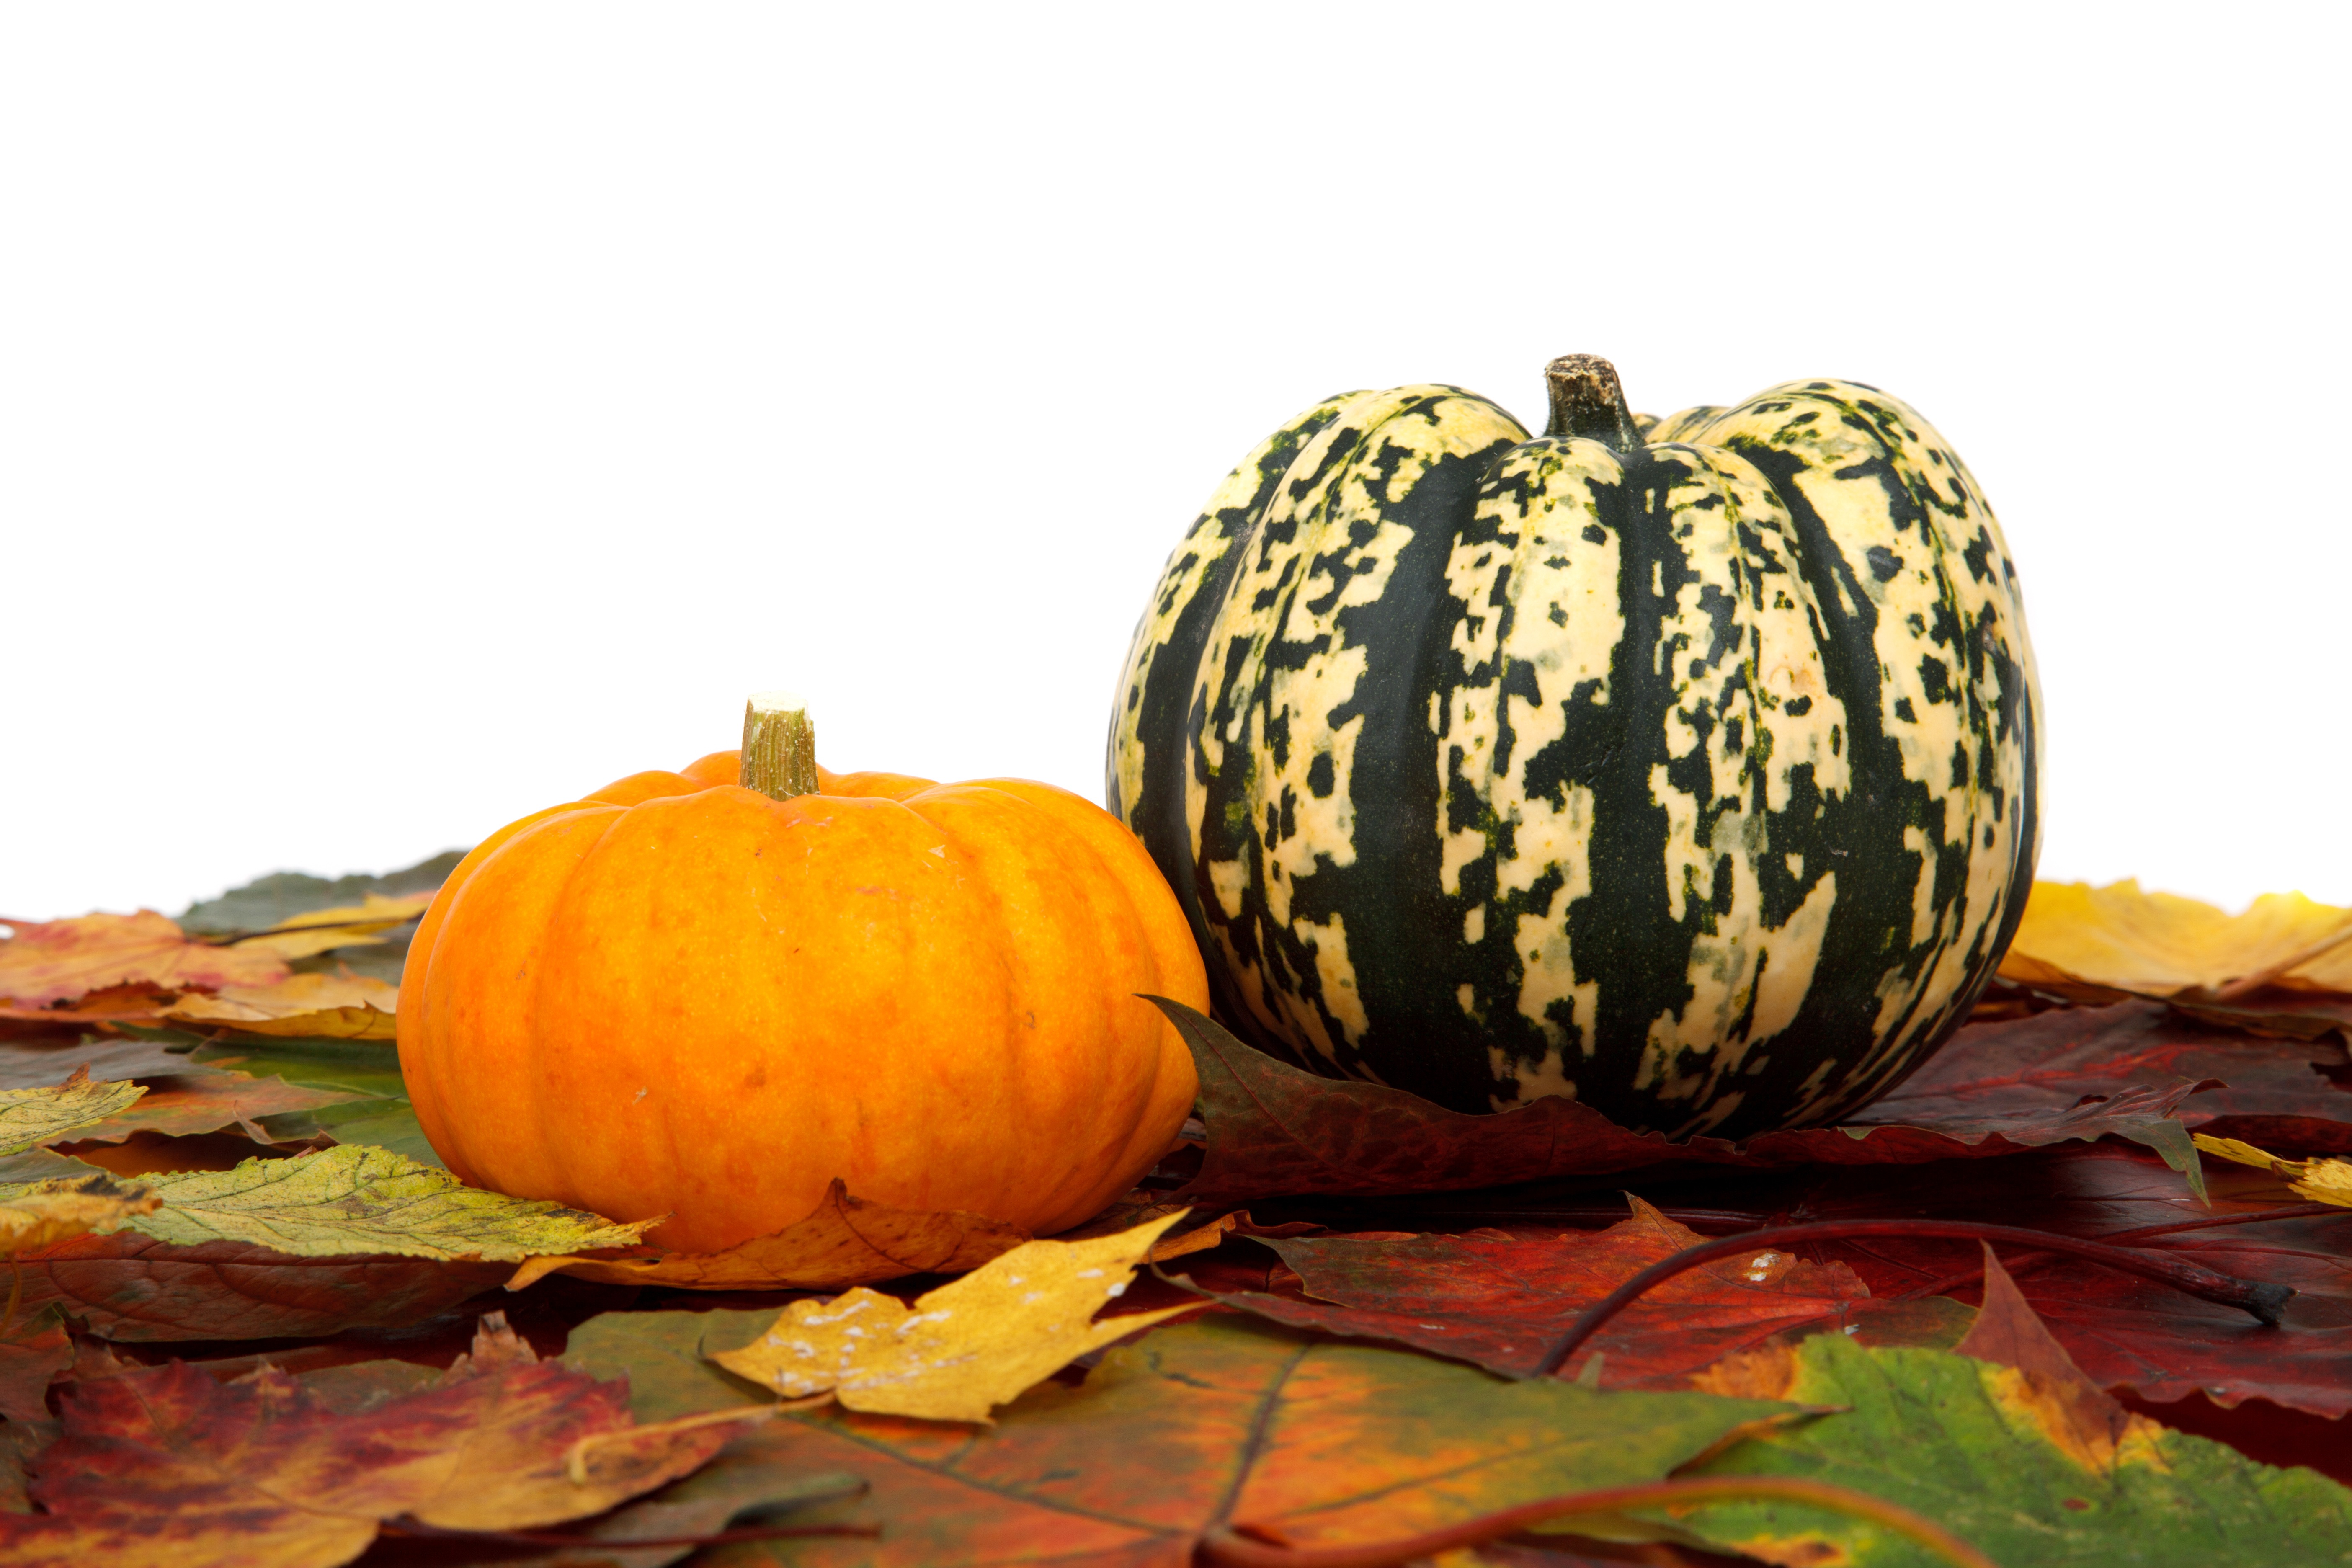
nature, leaf, fall, isolated, decoration, orange, food, harvest, produce, vegetable, autumn, pumpkin, halloween, colorful, season, squash, gourd, thanksgiving, leaves, seasonal, calabaza, carving, cucurbita, still life photography, winter squash, cucumber gourd and melon family